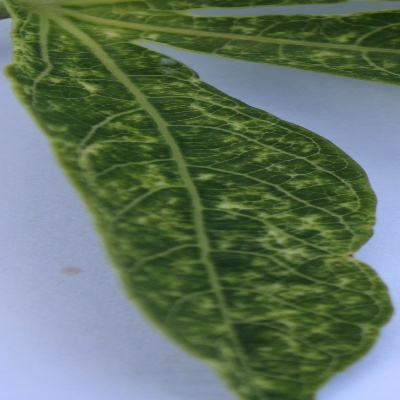
Crop: Cassava
Condition: green mite